Laura Ingalls Wilder

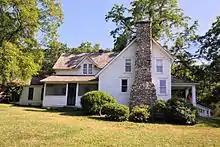
Rocky Ridge Farm, Mansfield, Missouri

In 1894, the Wilders moved to Mansfield, Missouri, and used their savings to make the down payment on an undeveloped parcel of land just outside town. They named the place Rocky Ridge Farm and moved into a ramshackle log cabin. At first, they earned income only from wagon loads of fire wood they would sell in town for 50 cents. Financial security came slowly. Apple trees they planted did not bear fruit for seven years. Almanzo's parents visited around that time and gave them the deed to the house they had been renting in Mansfield, which was the economic boost Wilder's family needed. They then added to the property outside town, and eventually accrued nearly 200 acres (80.9 hectares). Around 1910, they sold the house in town, moved back to the farm, and completed the farmhouse with the proceeds. What began as about 40 acres (16.2 hectares) of thickly wooded, stone-covered hillside with a windowless log cabin became in 20 years a relatively prosperous poultry, dairy, and fruit farm, and a 10-room farmhouse.